Mahatma Jyotiba Phule Jan Arogya Yojana

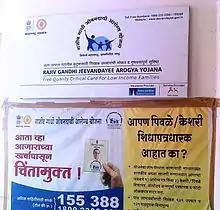
RGJAY information board in an empanelled hospital

The scheme was launched in all 35 districts of the Maharashtra on 21 November 2013 at Nagpur by the Indian National Congress president Sonia Gandhi in the presence of Maharashtra Chief Minister Prithviraj Chavan, Maharashtra Health Minister Suresh Shetty, Union Agriculture Minister Sharad Pawar, and others. The scheme now covers around 2.11 crore families from 35 districts of the Maharashtra state.